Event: Nepal Earthquake
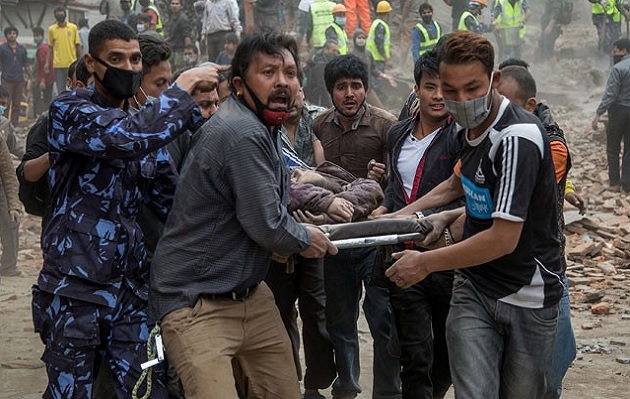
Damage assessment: damage